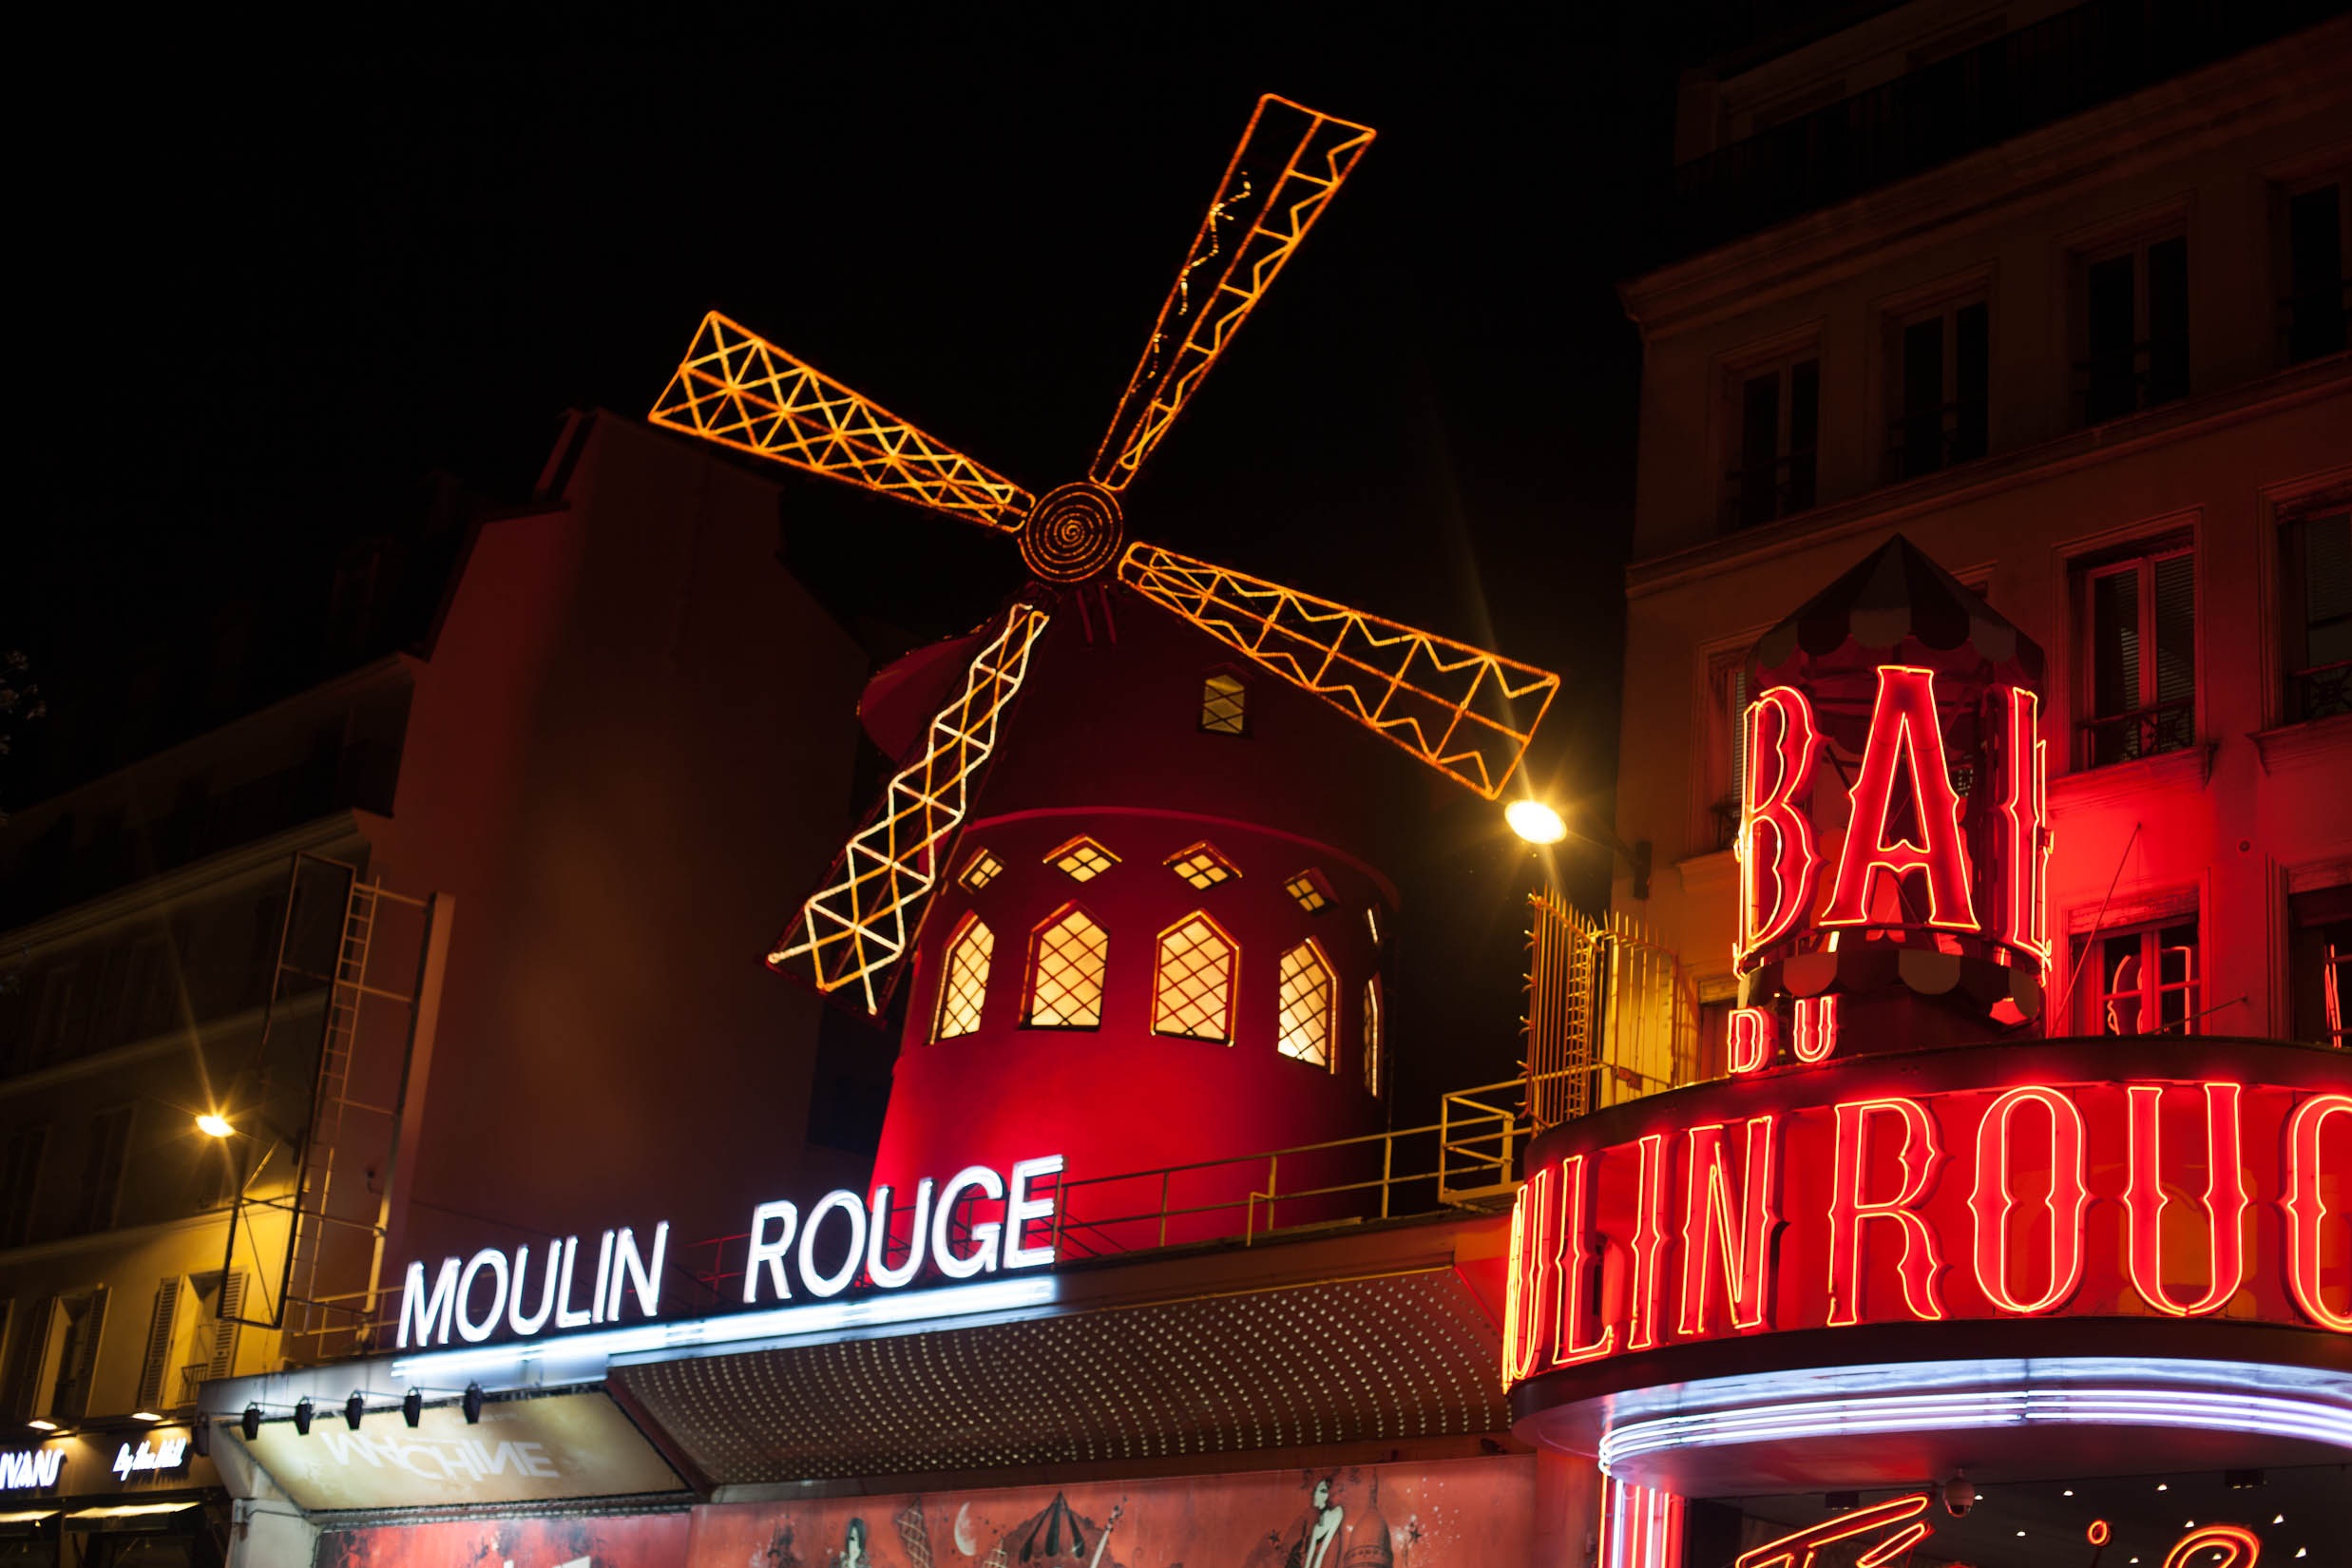
night, paris, club, christmas, christmas decoration, erotica, mulinruzh